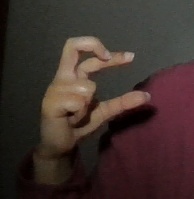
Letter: thal